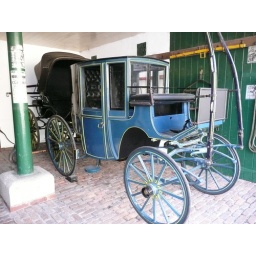
A splendidly finished carriage awaits it's horse in the carriage house in the town area at Beamish Museum.